1971–72 S.L. Benfica season

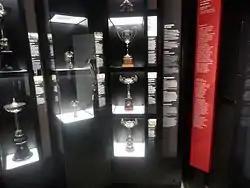
Benfica won another Taça de Honra (bottom) in this season.

Benfica started the new season as reigning Primeira Divisão holders after they recovered that honour in 1970–71. English manager Jimmy Hagan began his second season in charge, still with José Augusto as his assistant. In the transfer window, Benfica's major signings were Vítor Baptista for the offence and Artur Correia and Rui Rodrigues for the defence. Historic player José Torres departed the club for Vitória de Setúbal in the deal involving Vítor Baptista. Other departures included Jorge Calado and Jacinto Santos. The pre-season began on 20 July with medical tests, and the first preparation game was on 31 July with Arsenal. Afterwards, Benfica went on a tour for England, where they played Arsenal again, among other teams. In late August, Benfica had a second tour, now in Italy and competed in the Ramón de Carranza Trophy in Spain. They concluded the preparations by winning the Taça de Honra against Belenenses on 8 September.